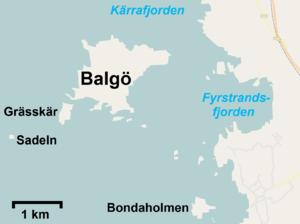
Balgö
Balgö
Balgö er en ø og et naturreservat i Skagerrak, der ligger ud for Tångaberg i Varberg kommune, Hallands län i Sverige, og er med sine 250 hektar landområde den største af Hallands øer. Til Balgö regnes et antal mindre øer, blandt andre sælreservatene Stora og Lilla Både.